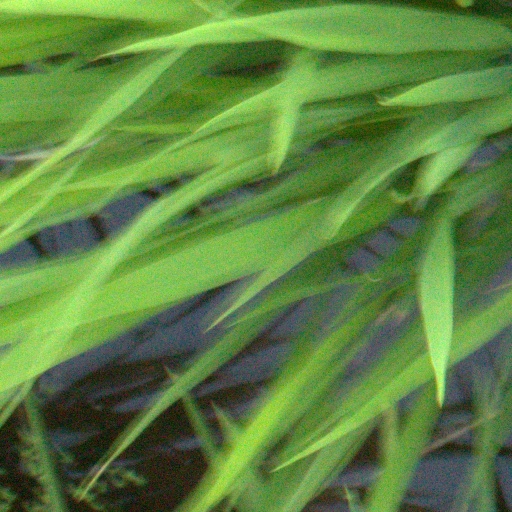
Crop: rice